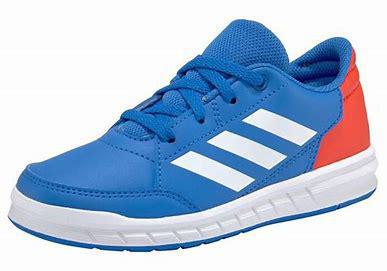
Brand: Adidas
Model: Altasport